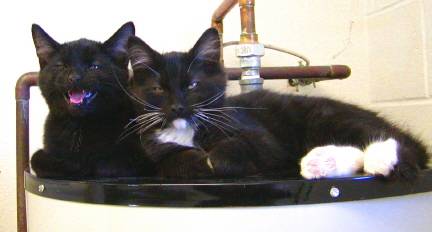
Label: cat